Dealing with Mikadono Sisters Is a Breeze

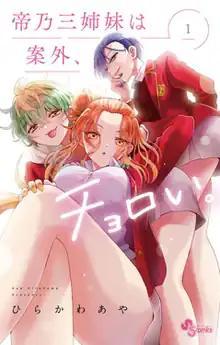
First volume cover, featuring the Mikadono sisters: Miwa (left), Niko (center), and Kazuki (right)

is a Japanese manga series written and illustrated by . It has been serialized in Shogakukan's manga magazine "Weekly Shōnen Sunday" since December 2021. An anime television series adaptation produced by P.A. Works premiered in July 2025.